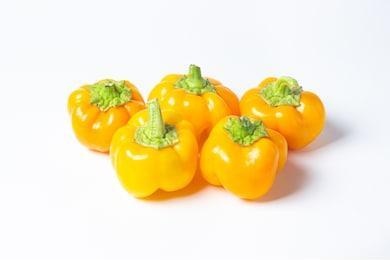
Label: capsicum